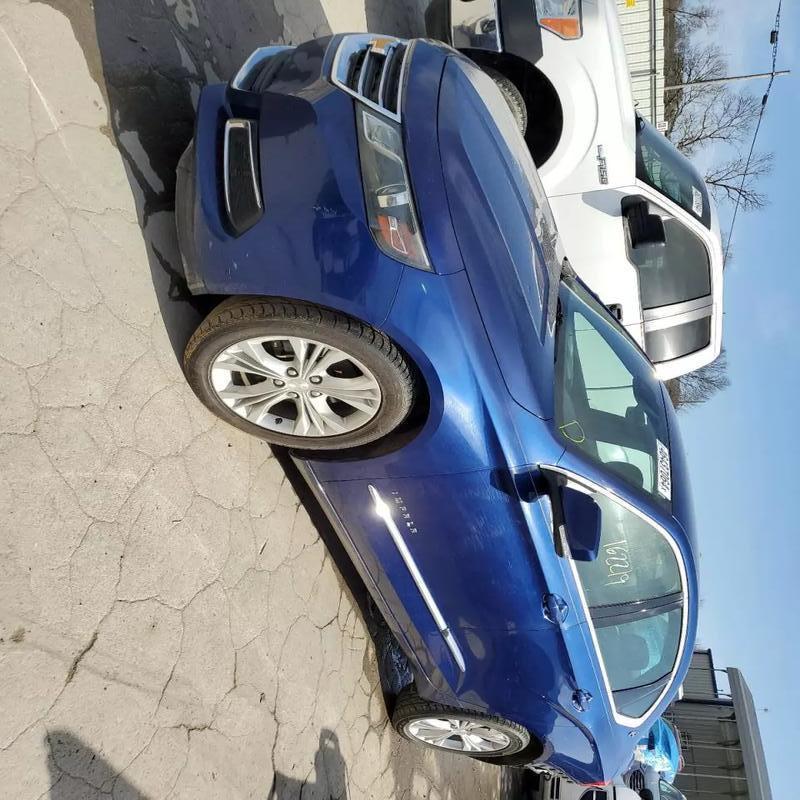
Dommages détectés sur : pare-choc avant, capot, porte avant gauche, porte arrière gauche, pare-choc arrière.
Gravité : majeur